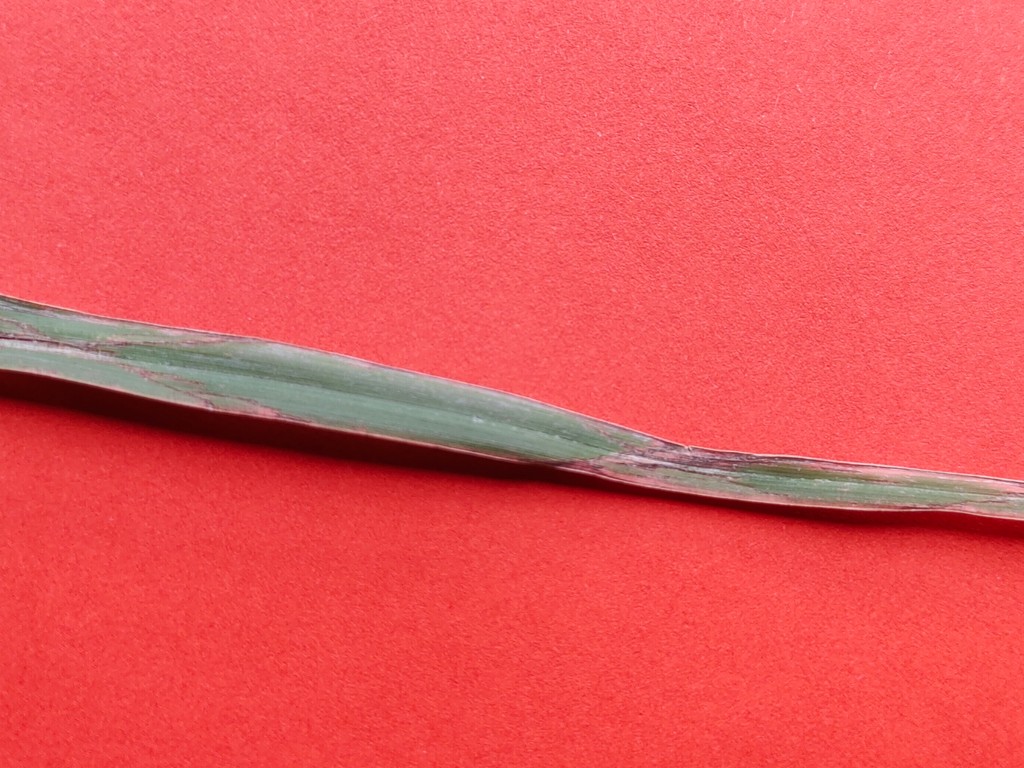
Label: Unhealthy